Codex Dublinensis

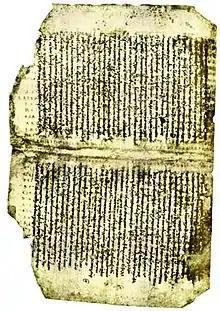
Page of the codex

Matthew 1:17-2:6, 2:13-20, 4:4-13, 5:45-6:15, 7:16-8:6, 10:40-11:18, 12:43-13:11, 13:57-14:19, 15:13-23, 17:9-17, 17:26-18:6, 19:4-12, 21-28, 20:7-21:8, 21:23-30, 22:16-25, 22:37-23:3, 23:15-23, 24:15-25, 25:1-11, 26:21-29, 62-71.